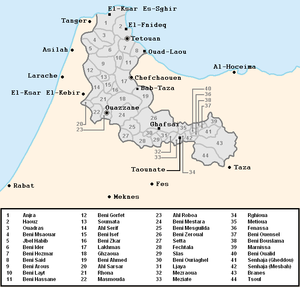
Carte des tribus Jbalas avec légende Selon: A. Zouggari &amp
Les Jbala sont un groupe ethnique du Nord du Maroc. D'origine berbère, les Jbala sont arabophones. Leur territoire d'origine, le pays Jbala, s'étend du détroit de Gibraltar au couloir de Taza, traçant un arc longeant le Rif occidental. Les Jbala parlent le jebli, un dialecte arabe pré-hilalien.
Le pays Jbala est une région historique et naturelle du Nord du Maroc qui s'étend du détroit de Gibraltar au couloir de Taza, sur un territoire réparti entre les régions administratives de Tanger-Tétouan-Al Hoceïma et Fès-Meknès. Si la population rurale est essentiellement représentée par les Jbala, un groupe ethnique d'origine berbère arabisé à qui la région doit son nom, la population urbaine est plus cosmopolite.